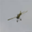
Label: airplane